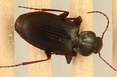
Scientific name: Calathus advena
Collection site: Rocky Mountains NEON (RMNP), plot RMNP_008